EuroSprinter

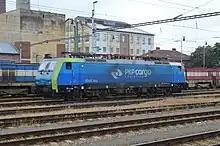
A PKP EU45 at Břeclav.

The ES 64 F4 is an electric freight locomotive with power and a top speed of , in Germany the reporting name is Class 189. It is also equipped for passenger service, but seldom used in that role. ES 64 F4 is equipped for all four electric systems commonly used in Europe (15 and 25 kV AC, 1.5 and 3 kV DC). Because limited space inhibits installation of all safety systems, Class 189 is equipped with various packages giving partial European coverage, e. g. Germany and Switzerland. The braking system includes an electrical energy recovery system.